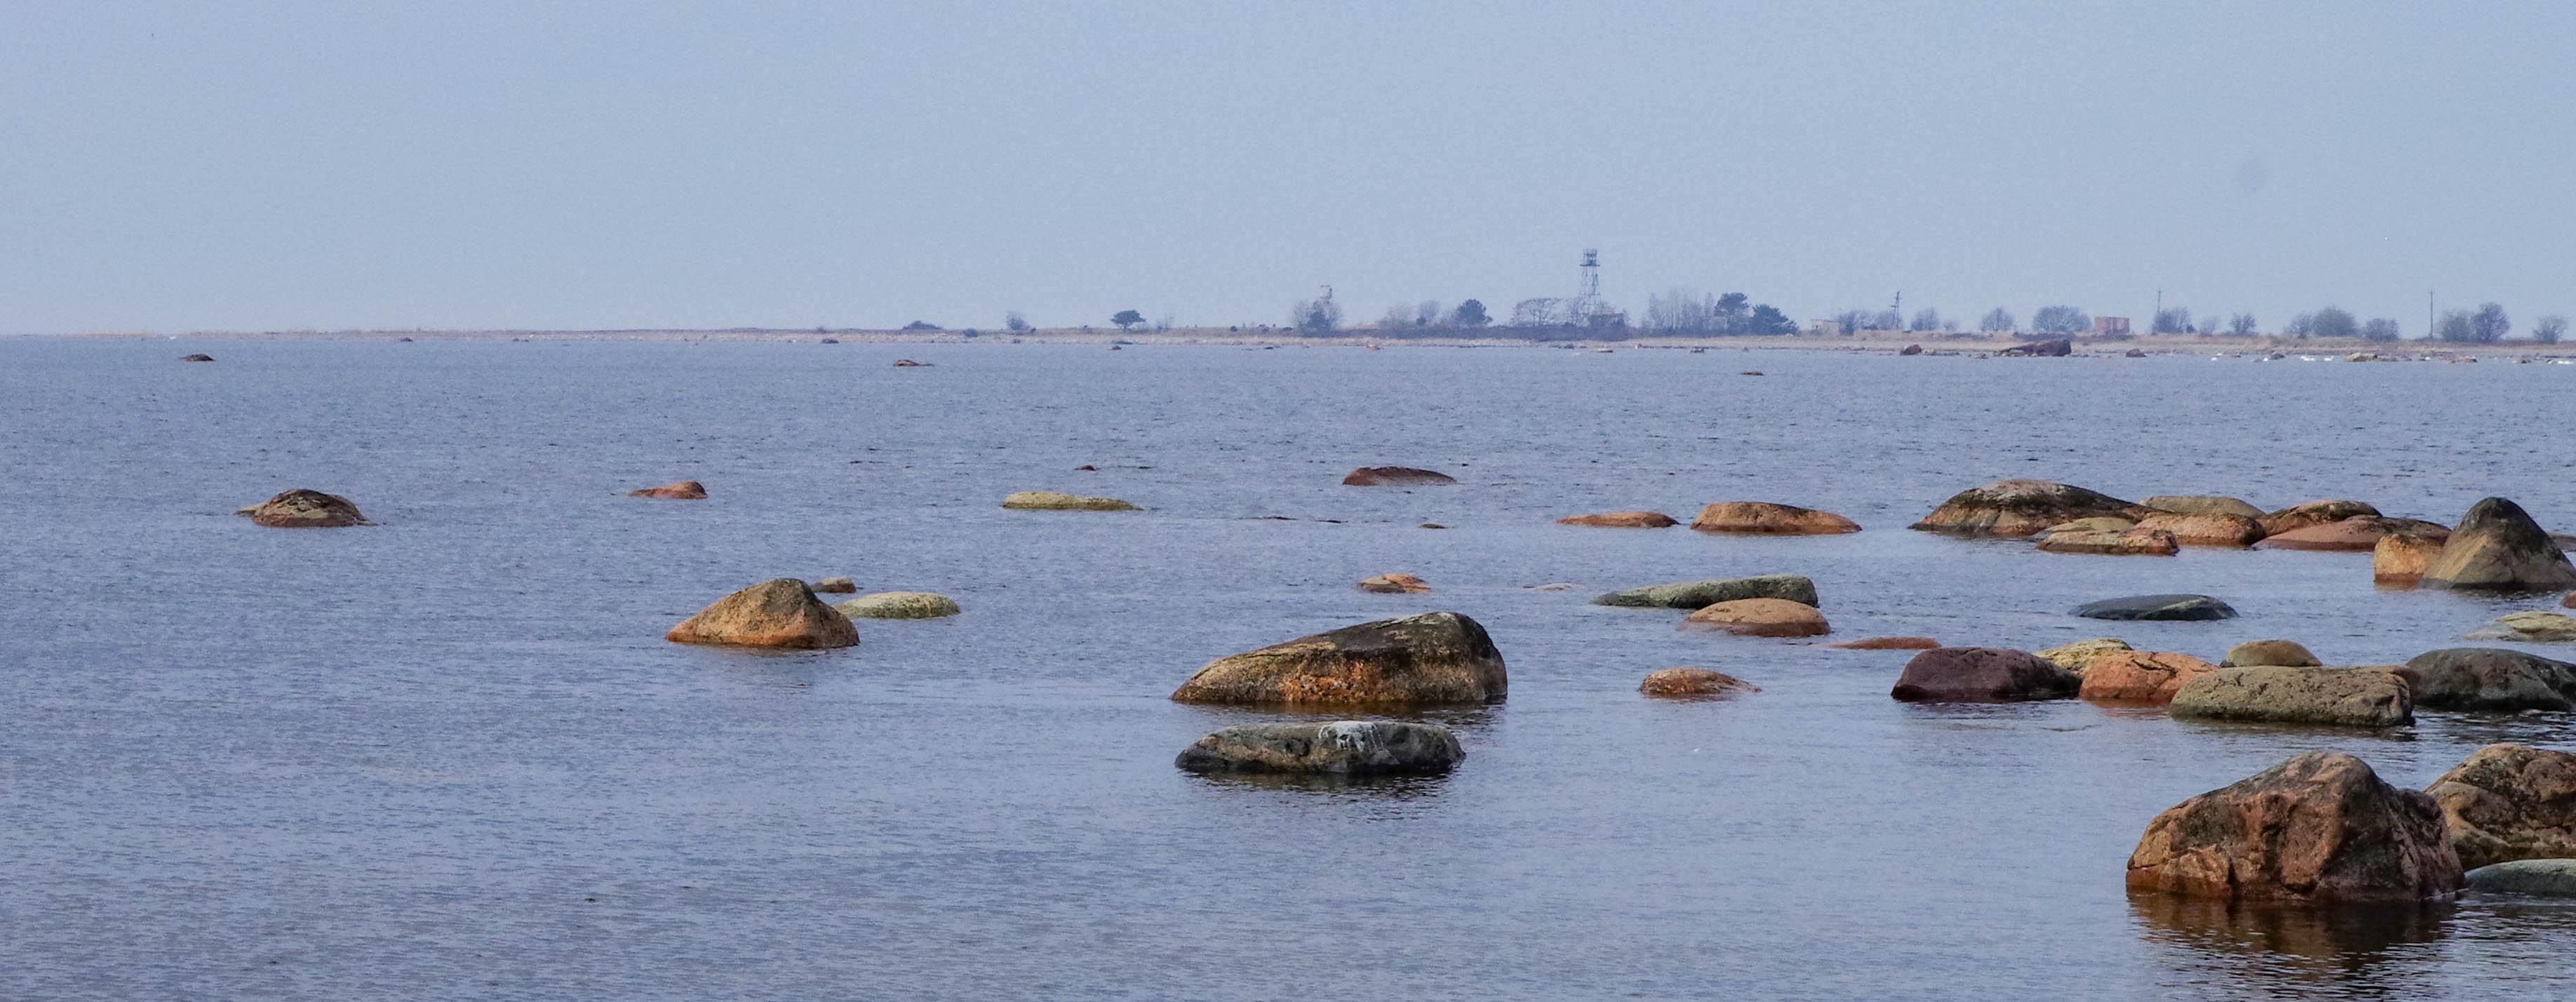
body of water, sea, shore, water, rock, skerry, coast, calm, islet, coastal and oceanic landforms, ocean, horizon, island, inlet, channel, river, breakwater, sound